Erechim

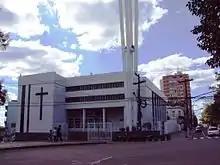
The Erechim Cathedral, the main gathering place for Catholics in the city

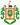
Emblem of the Military Brigade of Rio Grande do Sul

The region was primarily colonized by immigrants of Polish (1918), German (1912), Jewish (1911), and predominantly Italian descent. The first Italian families arrived around 1910 via the railway, significantly shaping the region’s social, cultural, and material character over the years. Many immigrants, particularly Italians, sought better lives for themselves and future generations. Their influence remains evident today, especially in the city’s architecture and cuisine.